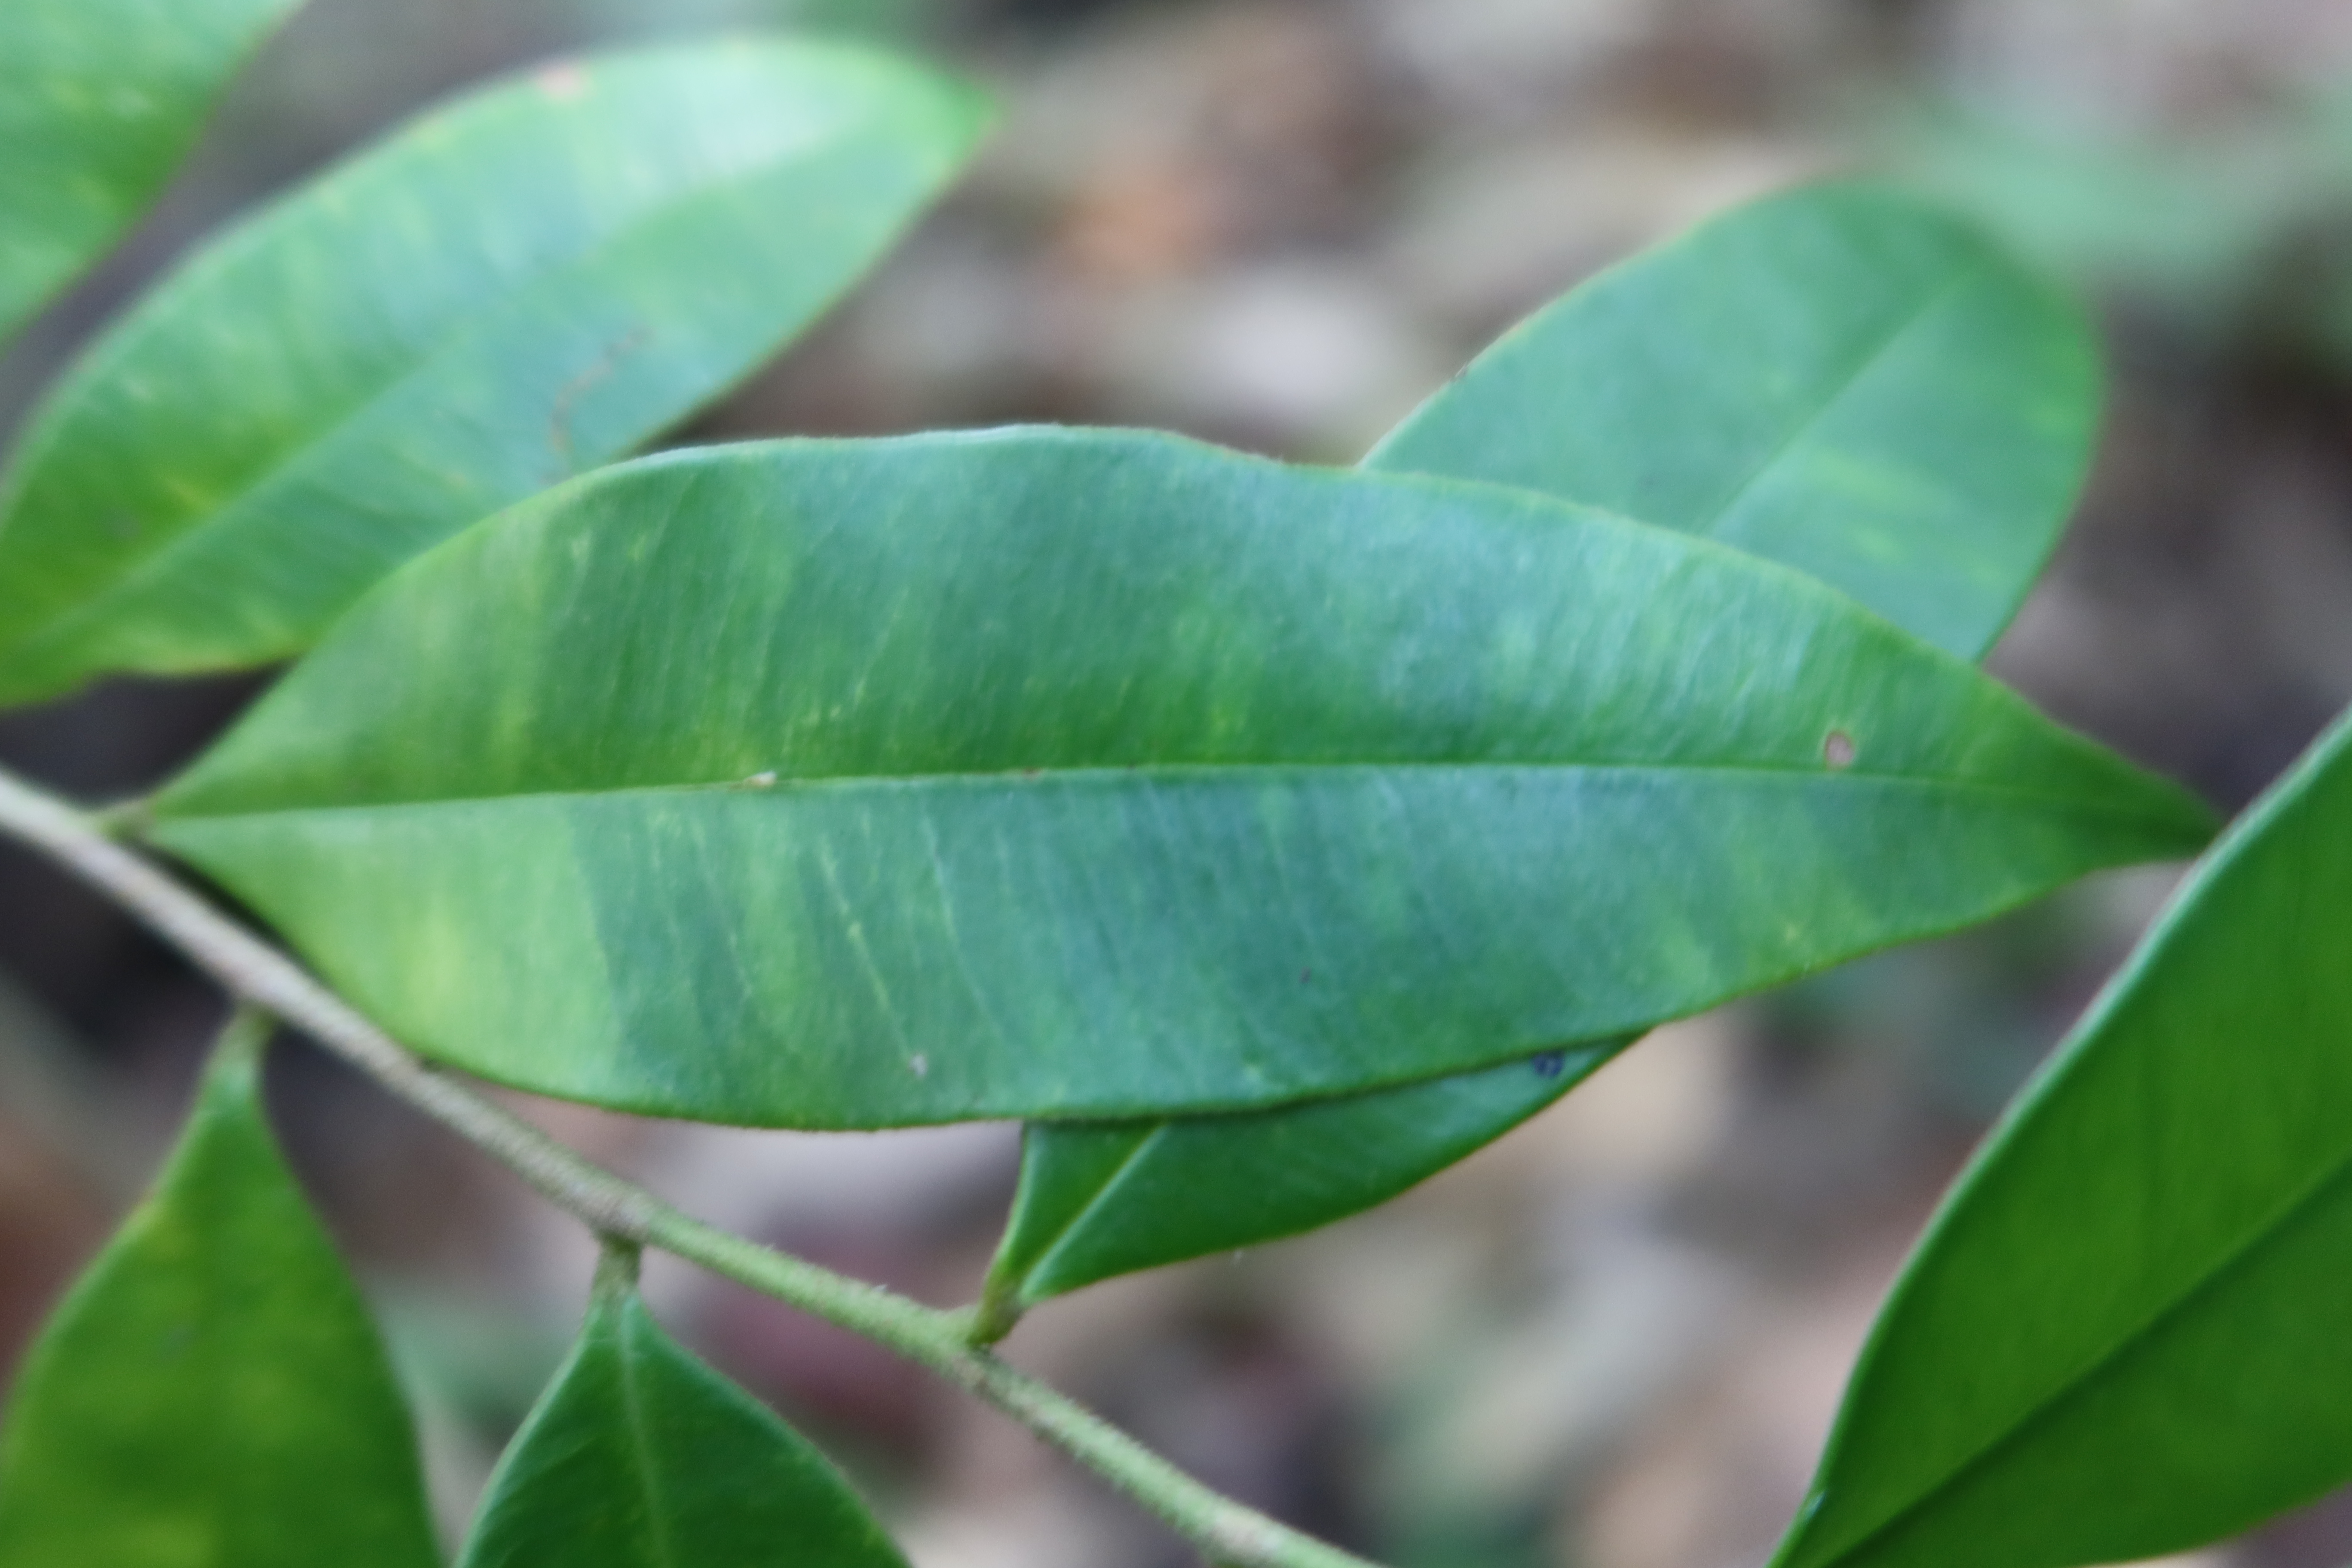
Label: Brown spots